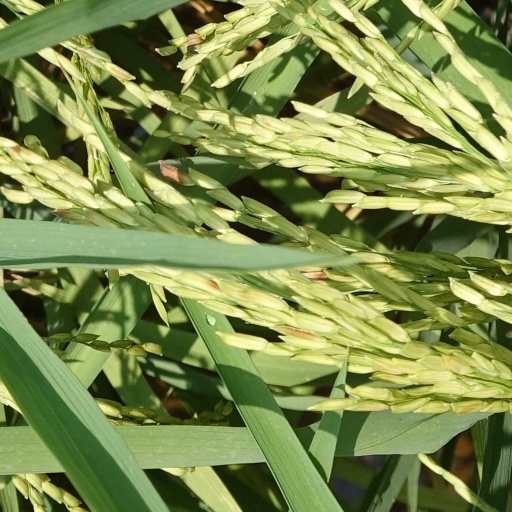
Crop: rice